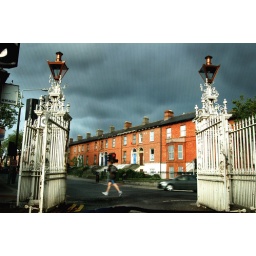
Taken through the front screen of a car, hence the lines visible in the sky